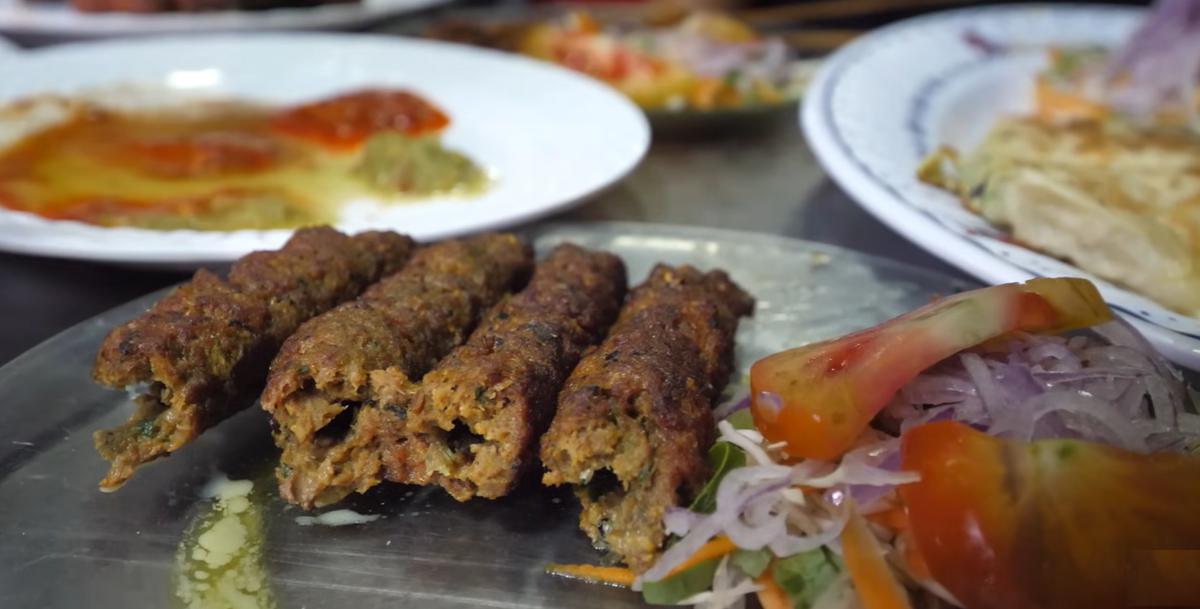
Vyakula aina tofauti. Zimehifadhiwa juu ya sahani zenye rangi nyeupe tofauti zilizowekwa juu ya meza.